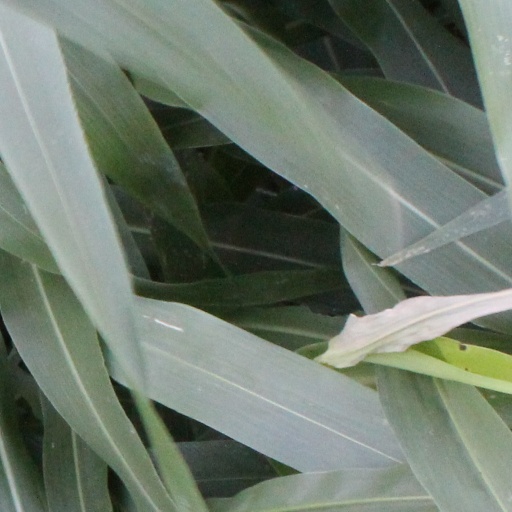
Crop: sorghum